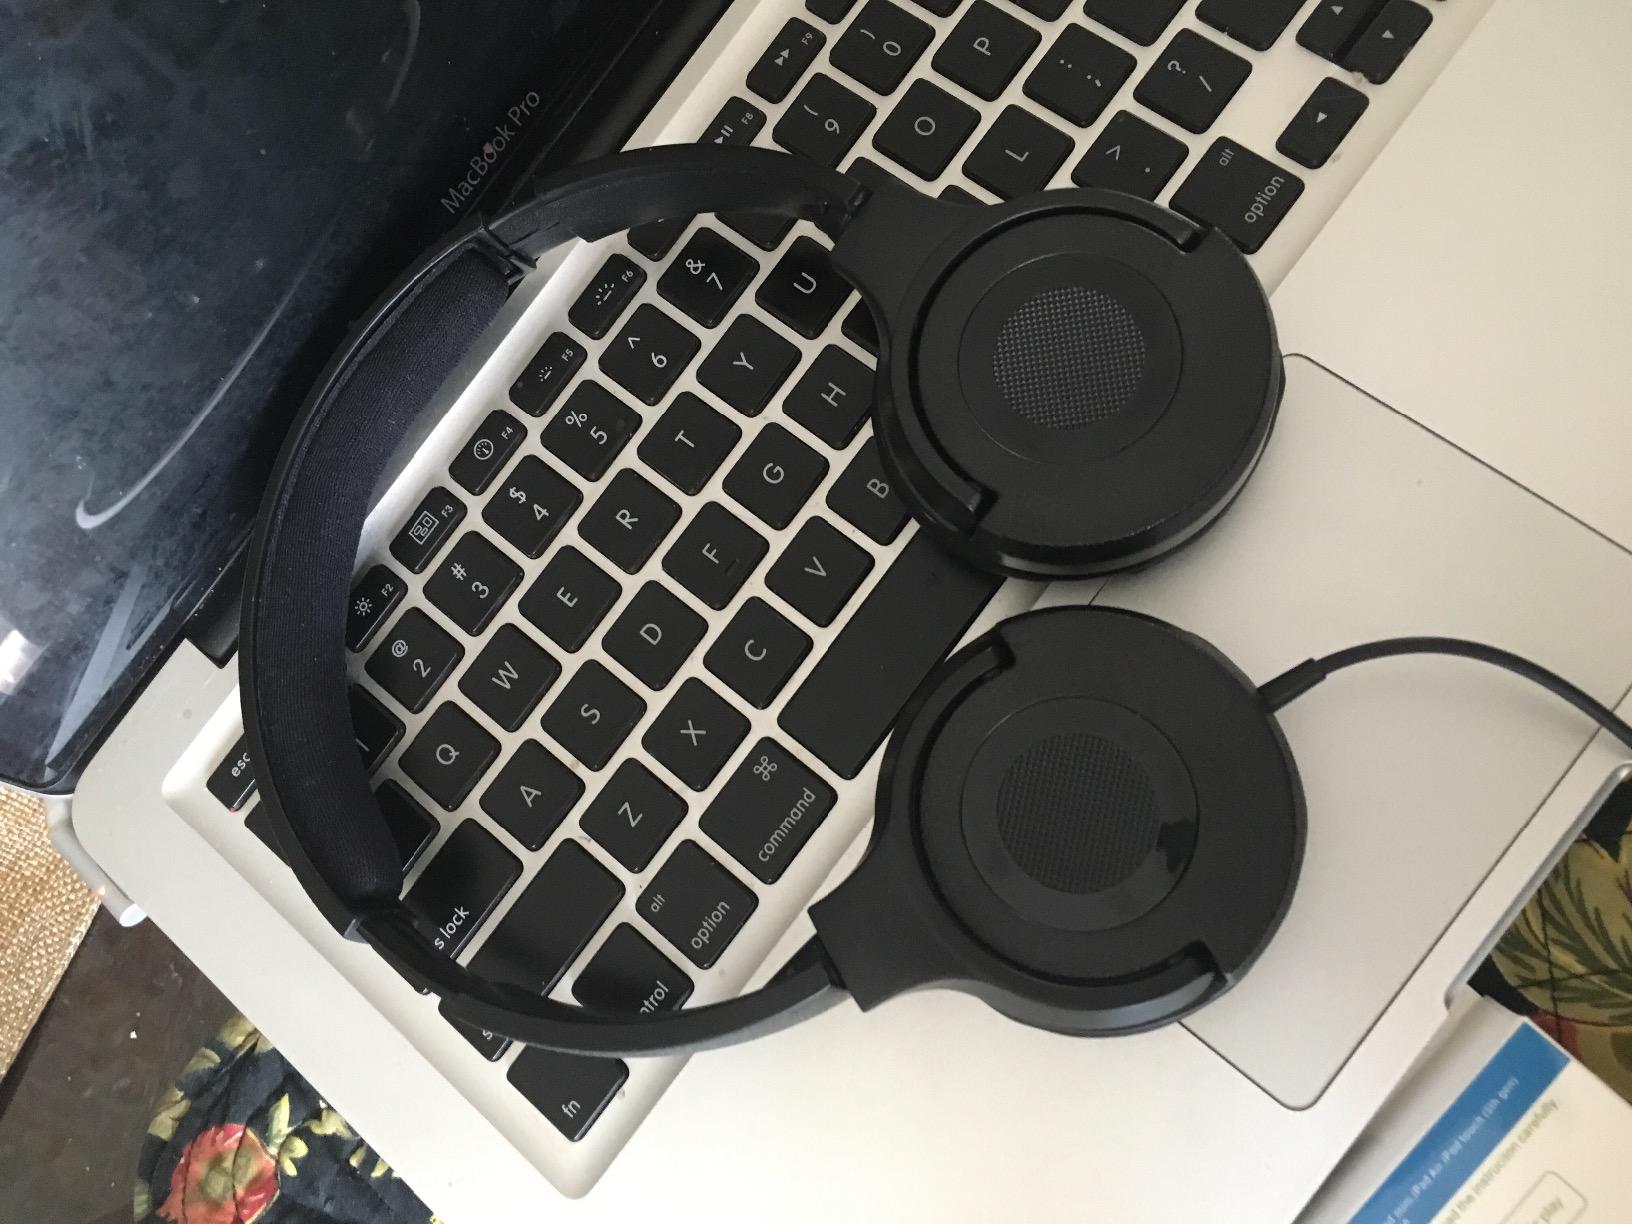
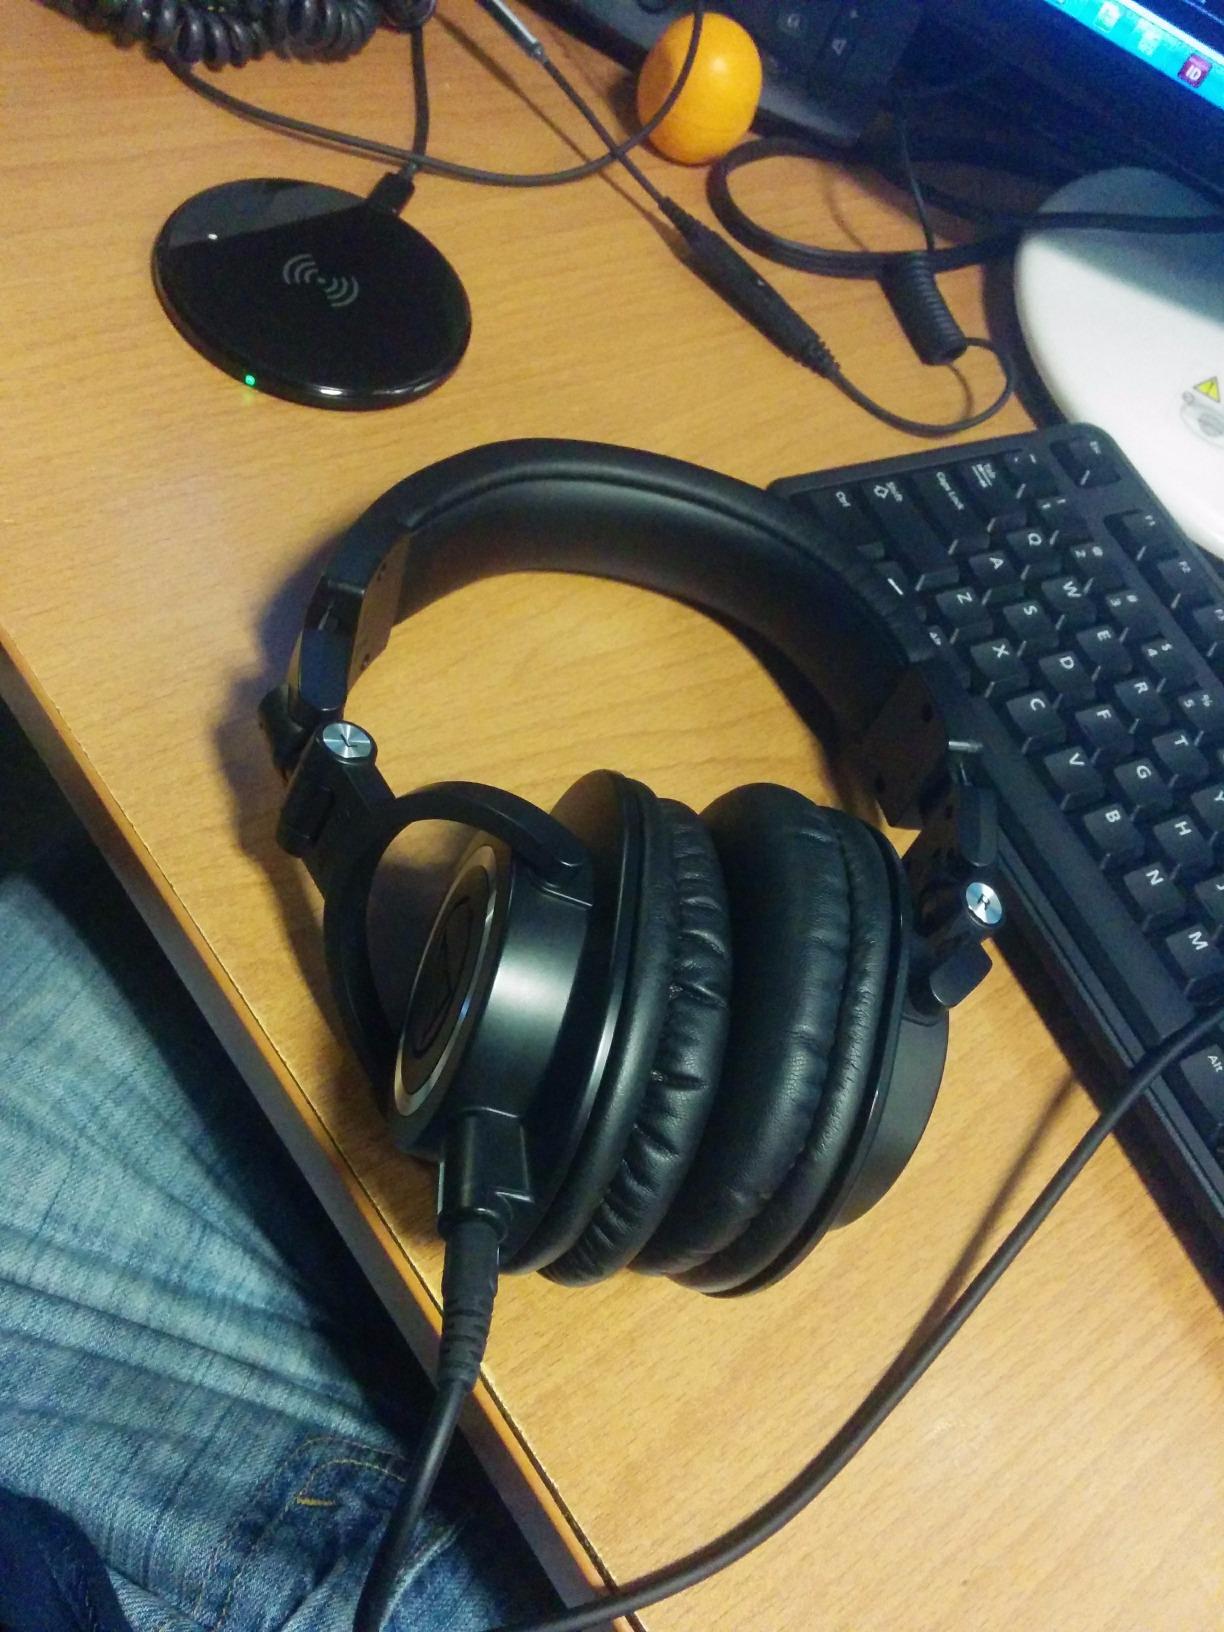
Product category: headphones
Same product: no